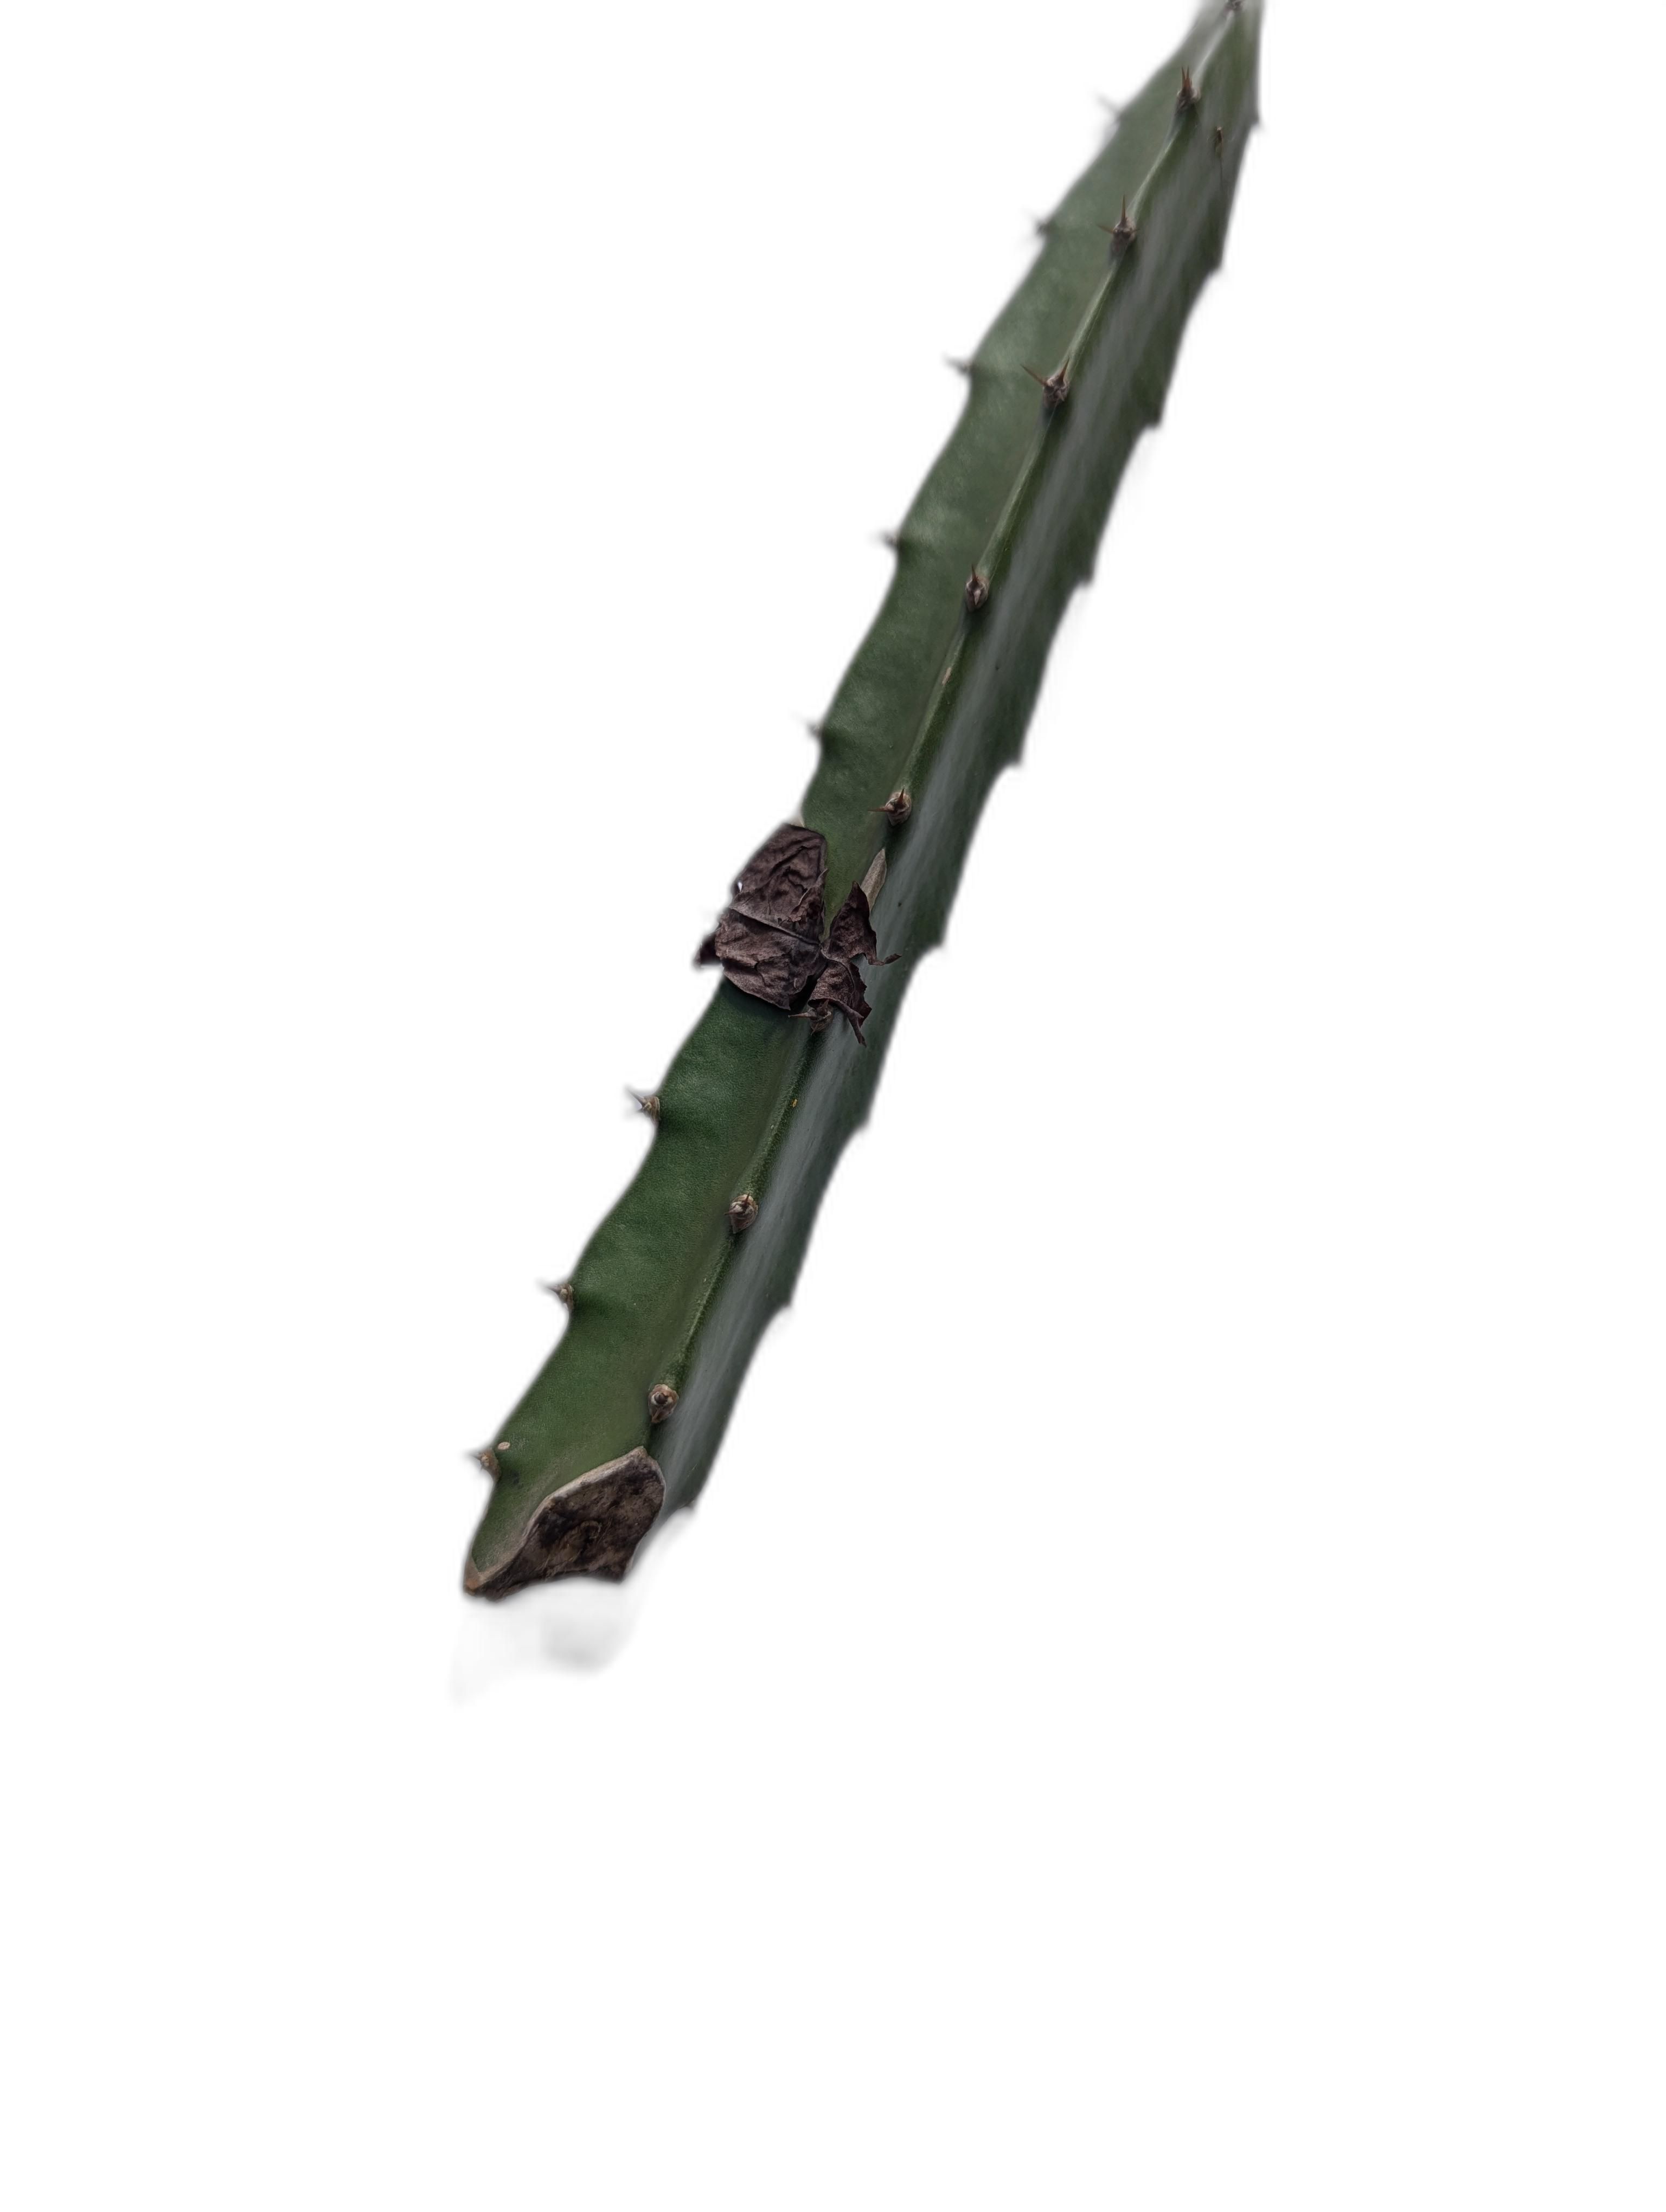
Label: Good leaf